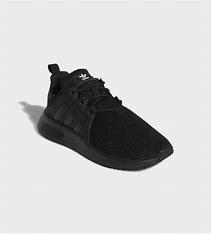
Brand: Adidas
Model: _plr